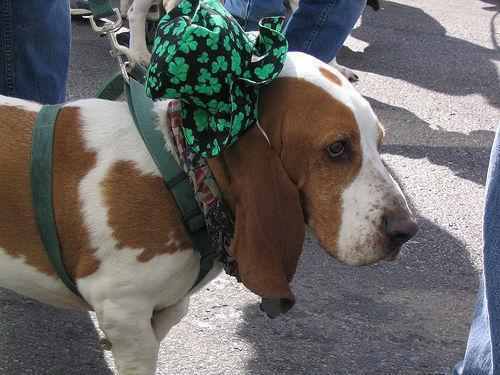
basset